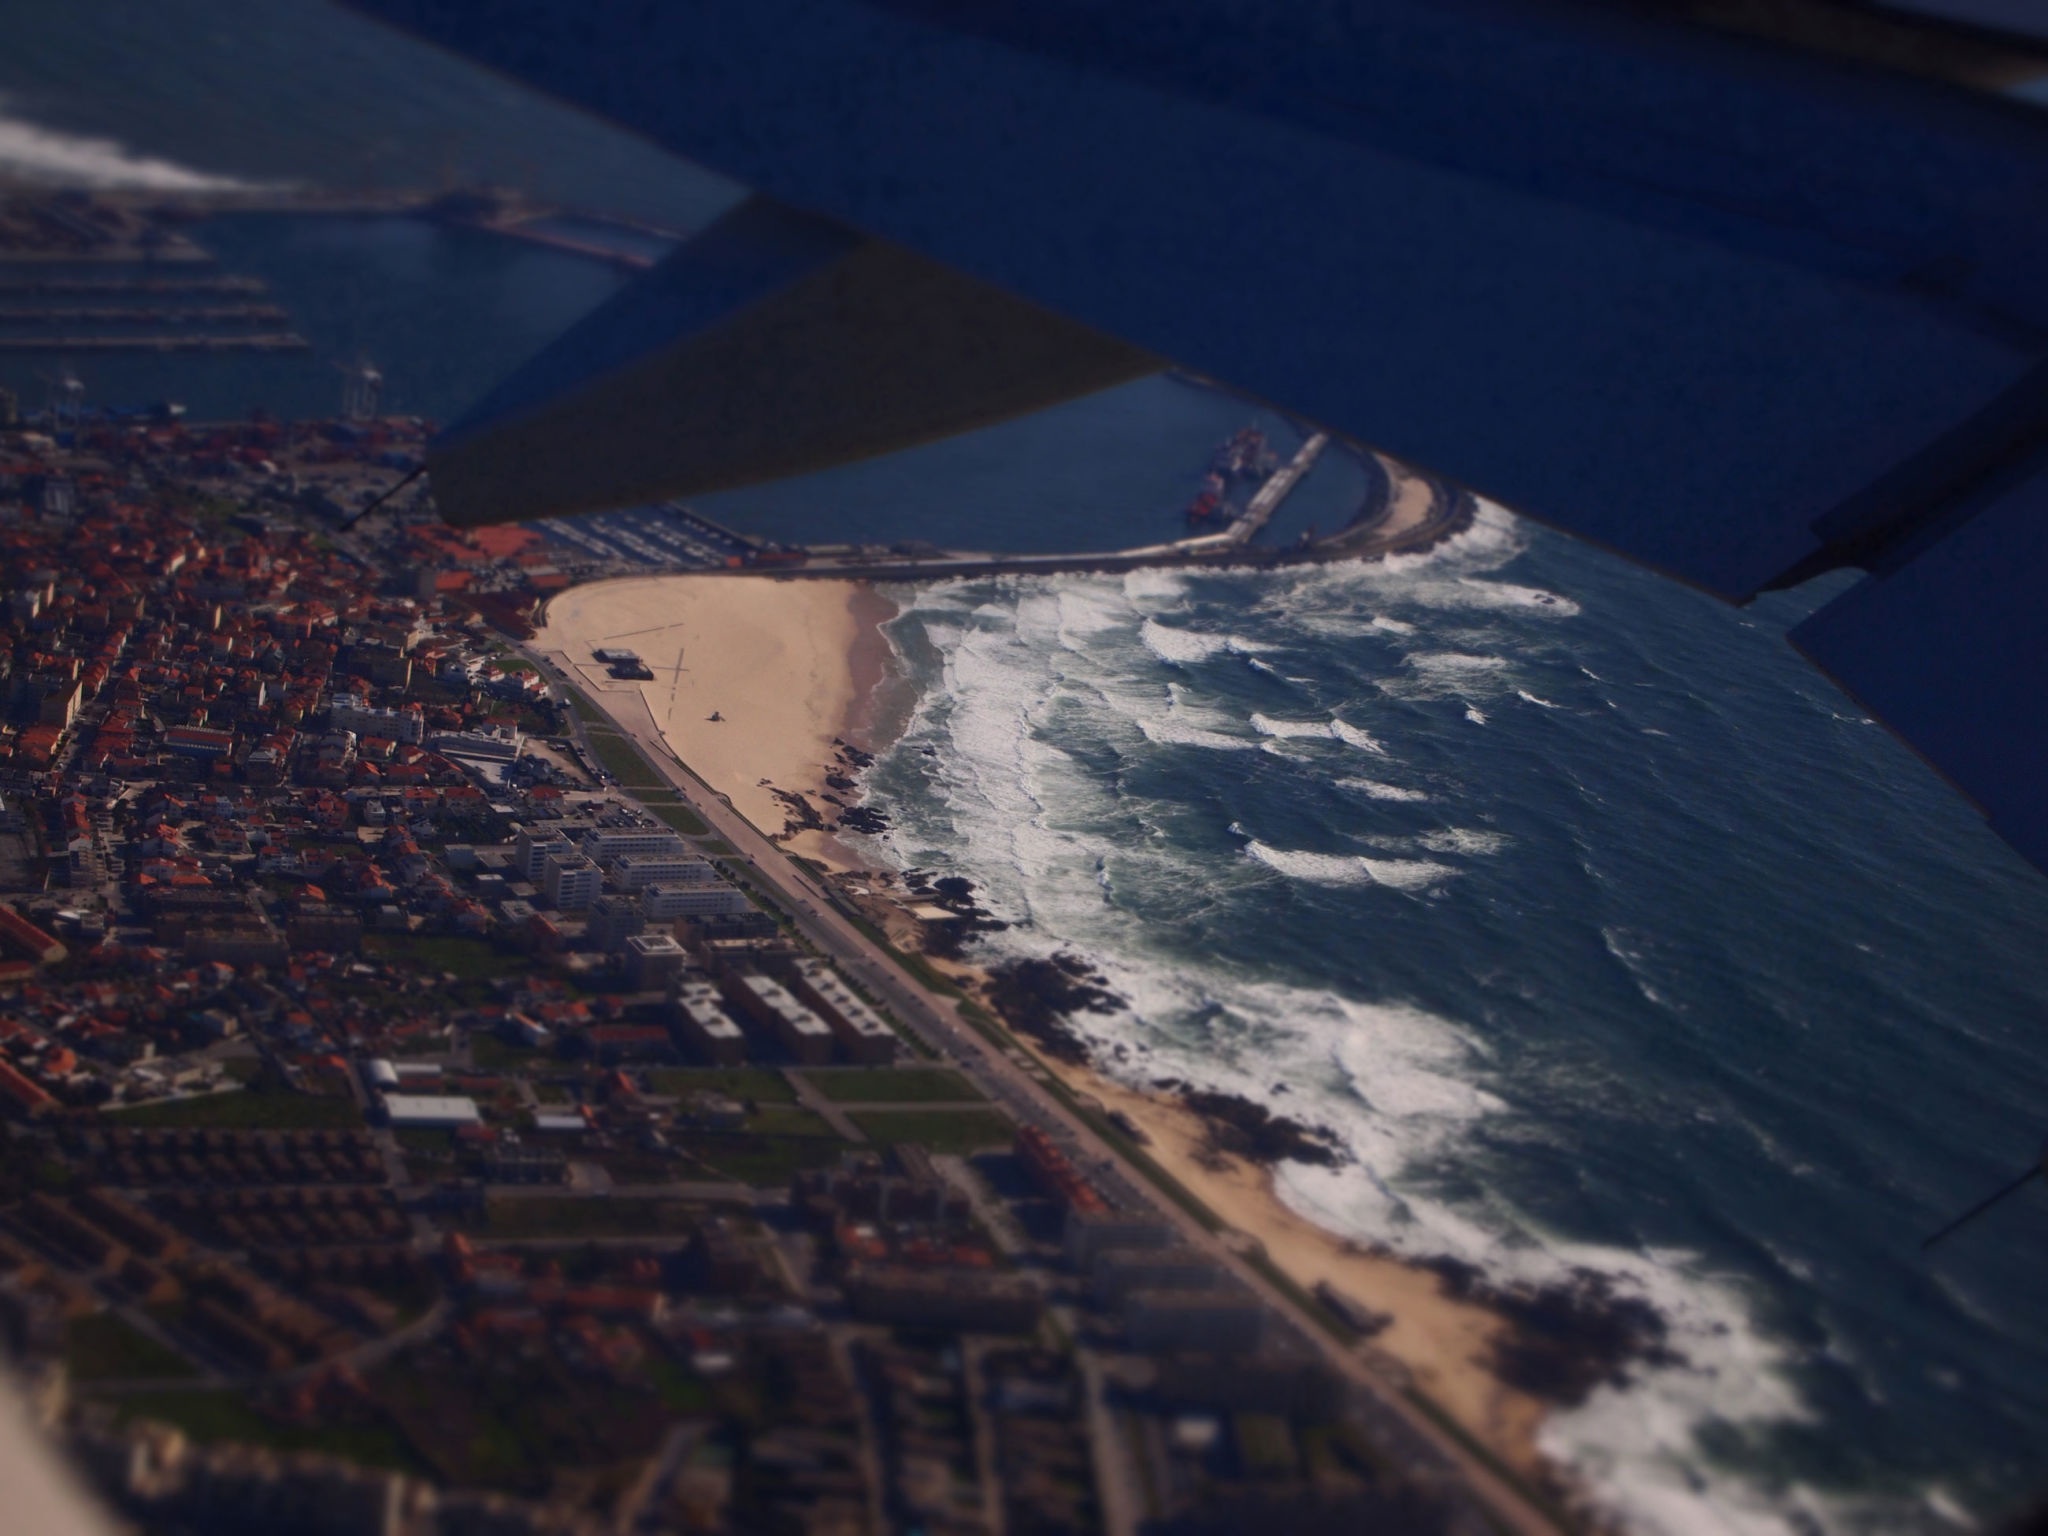
structure, sky, night, photography, sunlight, atmosphere, reflection, flight, blue, stadium, shape, aerial photography, atmosphere of earth, sport venue